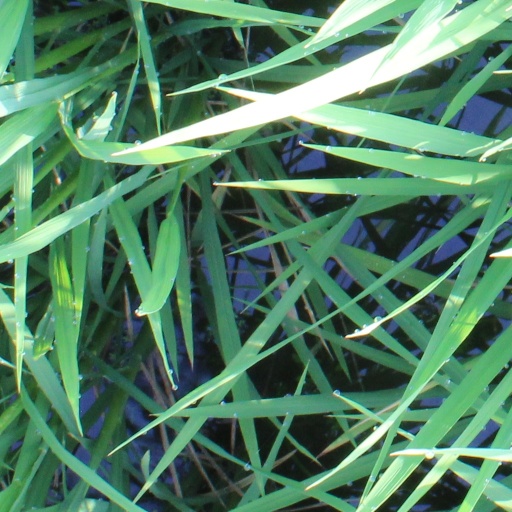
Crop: rice